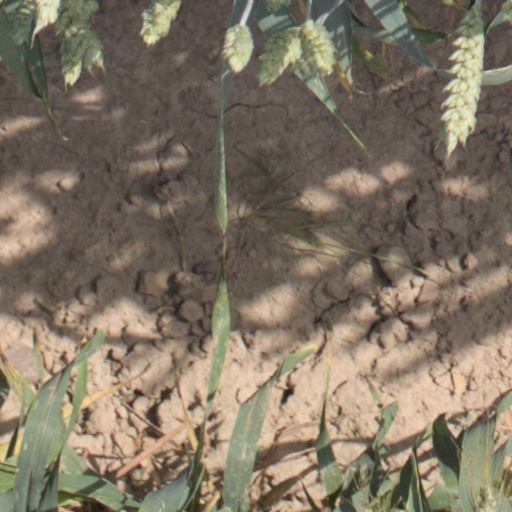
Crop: wheat